Ánima Eskola School of Drama

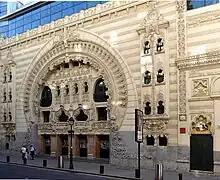
Campos Elíseos Theatre, where the Bilbao Festival of Theatre Schools takes place annually.

The ""Ánima Youth Theatre"" (AYT) or the ""Ánima Young Theatre Productions"" is a theatrical project, promoted by the school, which aims to promote theatrical productions with young professional actors from the school. The project (and the crew) is made up of young professional actors and actresses between the ages of 18 and 25.